Visperterminen

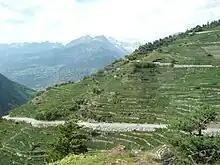
Vineyards near Visperterminen

Visperterminen is classed as a bedroom community with few new residents. The municipality is part of the agglomeration of Brig – Visp.